History of Pakistan

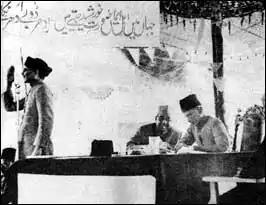
Chaudhry Khaliquzzaman seconding the Resolution with Jinnah and Ali Khan presiding the session

The League gradually became the leading representative body of Indian Muslims. Jinnah became its president in 1916, and negotiated the Lucknow Pact with the Congress leader, Bal Gangadhar Tilak, by which Congress conceded the principle of separate electorates and weighted representation for the Muslim community. However, Jinnah broke with the Congress in 1920 when the Congress leader, Mohandas Gandhi, launched a law violating Non-Cooperation Movement against the British, which a temperamentally law-abiding barrister Jinnah disapproved of. Jinnah also became convinced that the Congress would renounce its support for separate electorates for Muslims, which indeed it did in 1928. In 1927, the British proposed a constitution for India as recommended by the Simon Commission, but they failed to reconcile all parties. The British then turned the matter over to the League and the Congress, and in 1928 an All-Parties Congress was convened in Delhi. The attempt failed, but two more conferences were held, and at the Bombay conference in May, it was agreed that a small committee should work on the constitution. The prominent Congress leader Motilal Nehru headed the committee, which included two Muslims, Syed Ali Imam and Shoaib Quereshi; Motilal's son, Pt Jawaharlal Nehru, was its secretary. The League, however, rejected the committee's report, the so-called Nehru Report, arguing that its proposals gave too little representation (one quarter) to Muslims – the League had demanded at least one-third representation in the legislature. Jinnah announced a "parting of the ways" after reading the report, and relations between the Congress and the League began to sour.